Automation technician

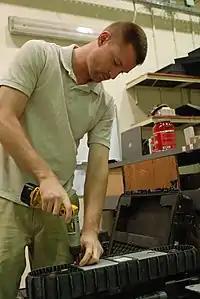
A US armed forces robot technician repairing the tread of a mine disposal robot

Automation technicians repair and maintain the computer-controlled systems and robotic devices used within industrial and commercial facilities to reduce human intervention and maximize efficiency. Their duties require knowledge of electronics, mechanics and computers. Automation technicians perform routine diagnostic checks on automated systems, monitor automated systems, isolate problems and perform repairs. If a problem occurs, the technician needs to be able to troubleshoot the issue and determine if the problem is mechanical, electrical or from the computer systems controlling the process. Once the issue has been diagnosed, the technician must repair or replace any necessary components, such as a sensor or electrical wiring. In addition to troubleshooting, Automation technicians design and service control systems ranging from electromechanical devices and systems to high-speed robotics and programmable logic controllers (PLCs). These types of systems include robotic assembly devices, conveyors, batch mixers, electrical distribution systems, and building automation systems. These machines and systems are often found within industrial and manufacturing plants, such as food processing facilities. Alternate job titles include field technician, bench technician, robotics technician, PLC technician, production support technician and maintenance technician.